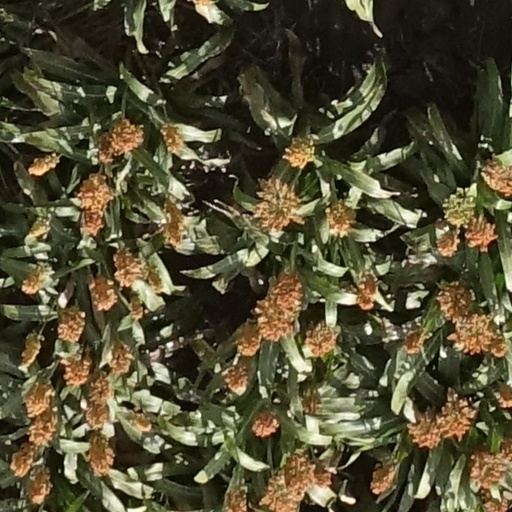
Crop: sorghum